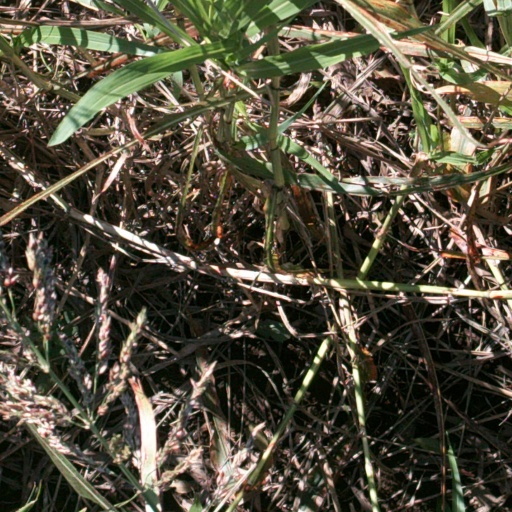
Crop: sorghum